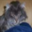
Label: cat